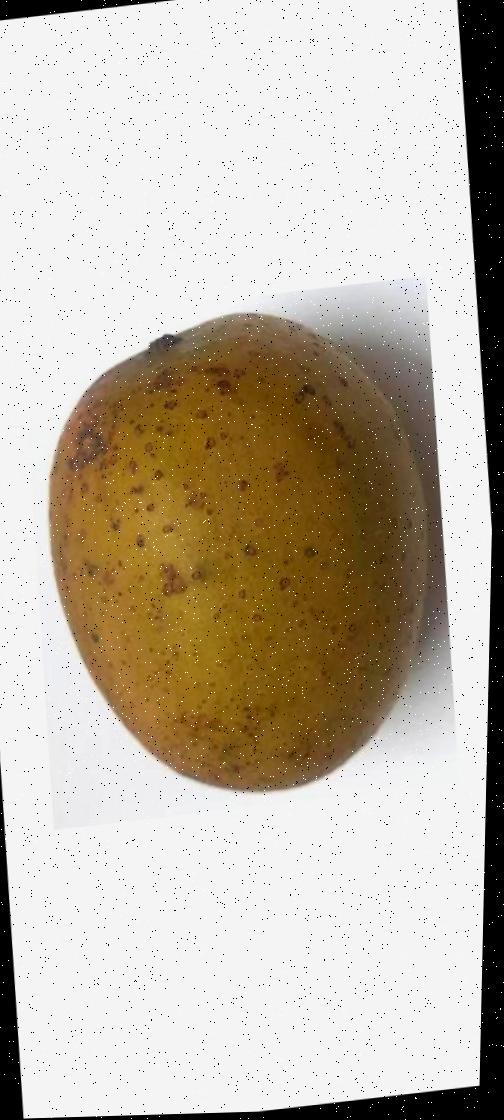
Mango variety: Gourmoti